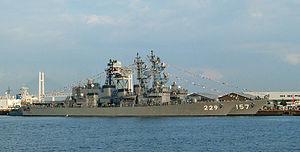
Liste des destroyers ou/et frégates de la Force maritime d'autodéfense japonaise, ou de la marine de guerre des Forces japonaises d'autodéfense depuis 1954, à la suite du statut particulier du Japon depuis 1945.
La classe Abukuma est une classe de destroyers d'escorte ou frégates de la Force maritime d'autodéfense japonaise construite à la fin des années 1980 et début 1990.